The Twilight Zone (1959 TV series)

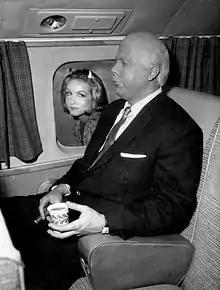
Julie Newmar and Albert Salmi in "Of Late I Think of Cliffordville."

In November 1962, CBS contracted "Twilight Zone" (now sans "The") as a mid-season January replacement for "Fair Exchange," the very show that replaced it in the September 1962 schedule. In order to fill the "Fair Exchange" time slot, each episode had to be expanded to an hour, an idea which did not sit well with Serling, nor the production crew. "Ours is the perfect half-hour show... If we went to an hour, we'd have to fleshen our stories, soap opera style. Viewers could watch fifteen minutes without knowing whether they were in a "Twilight Zone" or "Desilu Playhouse"," Serling responded. Herbert Hirschman was hired to replace long-time producer Buck Houghton. One of Hirschman's first decisions was to direct a new opening sequence, this one illustrating a door, eye, window and other objects suspended in space. His second task was to find and produce quality scripts. Sponsors included Johnson & Johnson.